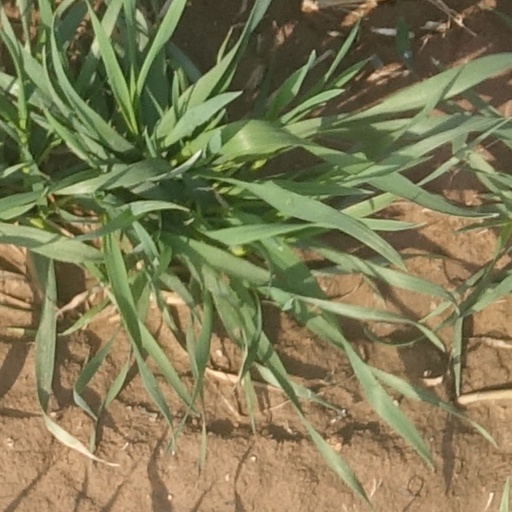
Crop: wheat